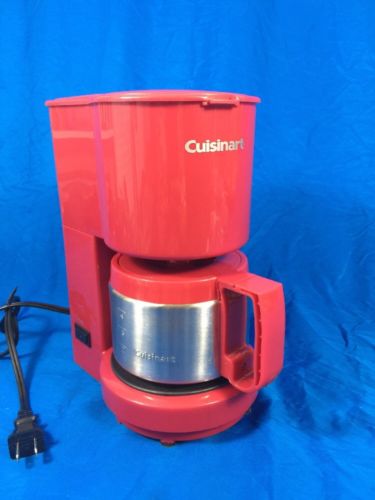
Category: coffee maker